Juan Lamamié de Clairac

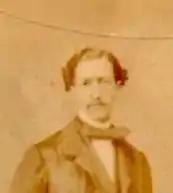
Juan Lamamié de Clairac

He sided with Ramón Nocedal and "El Siglo Futuro" in the conflict with "La Fé" that led to the Integrist separation of the Carlist movement. Clairac founded and financed "La Tesis" and "La Tradición", two integrist newspapers co-edited with Enrique Gil Robles and Manuel Sánchez Asensio. He joined the Integrist Party in 1888. He would later found "La Región" (1890–1892) and "La Información" (1892–1897). He was also director of "El Salmantino".